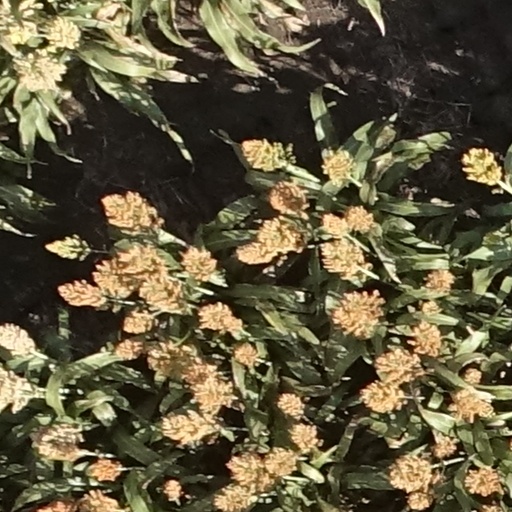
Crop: sorghum